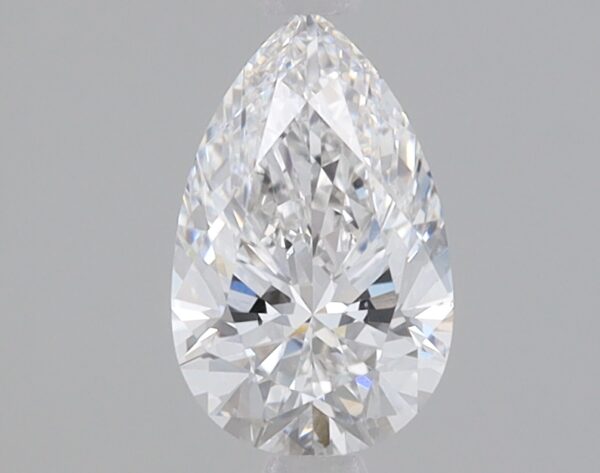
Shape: pear
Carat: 0.81
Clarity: VVS2
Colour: E
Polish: EX
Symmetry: EX
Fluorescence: NONE
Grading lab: IGI
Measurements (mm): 8.29 x 5.18 x 3.23